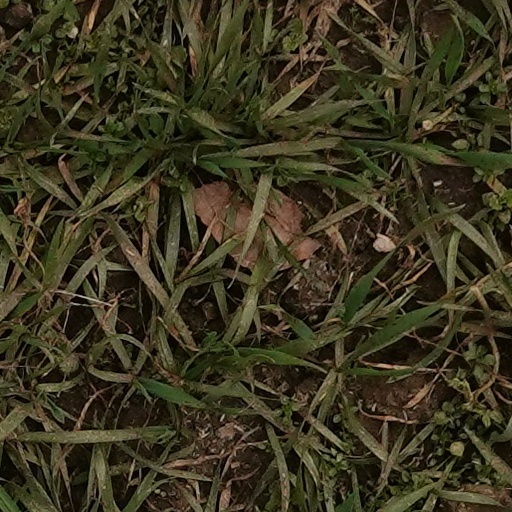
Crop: wheat